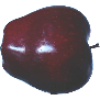
Label: red_delicious_apple